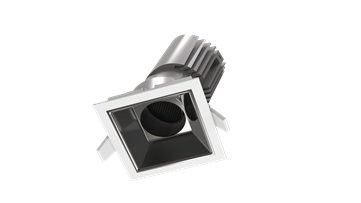
AE-DL-KN-4-SA1BK-UV-25W-X-30-24-WHT
Item Attributes Spec Sheet View Install Sheet View
Brand: ERALUX CANADA INC.
Category: Home & Garden > Lighting > Track Lighting > Track Lighting Accessories > Heads